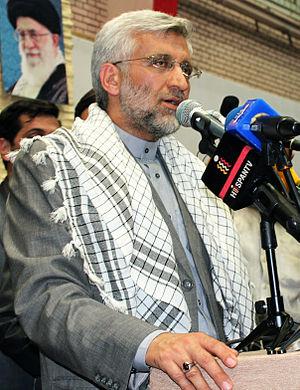
L'élection présidentielle iranienne de 2013 s'est déroulée le 14 juin 2013. Un éventuel second tour était prévu pour le 21 juin 2013. L'élection est couplée avec des élections locales.
Saïd Jalili, né le 6 septembre 1965 à Mashhad, est un diplomate et homme politique iranien.